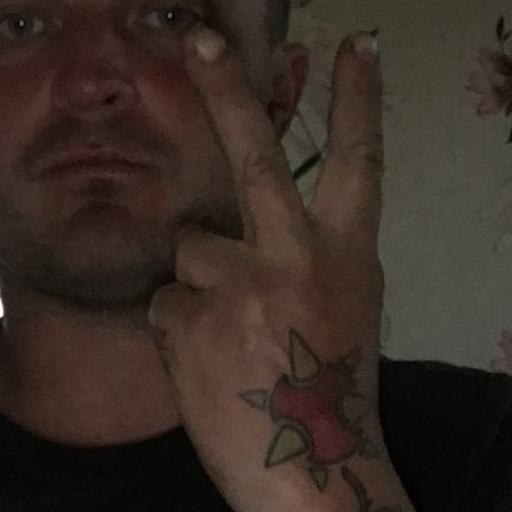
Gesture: peace_inverted